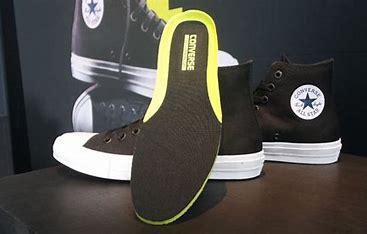
Brand: Converse
Model: Chuck Taylor All Star Ii